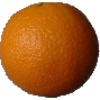
Label: Orange 1